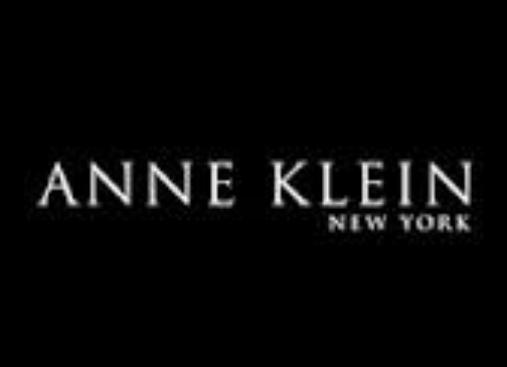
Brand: Anne Klein
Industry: Clothes